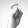
ASL letter: X